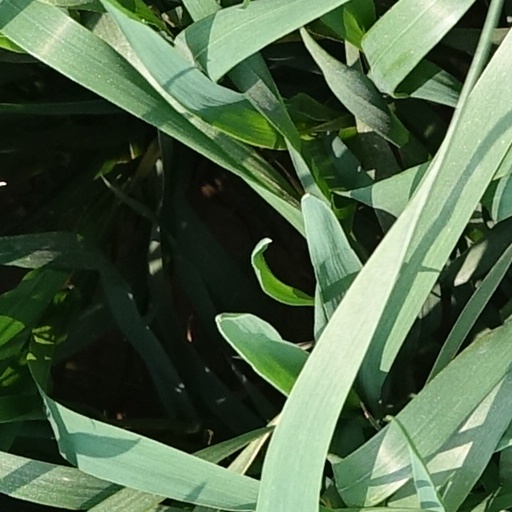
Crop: wheat